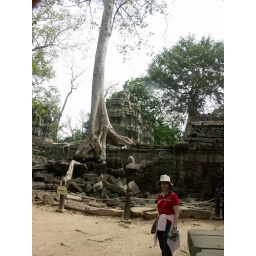
Huge tree sit over the roof at Ta Prohm